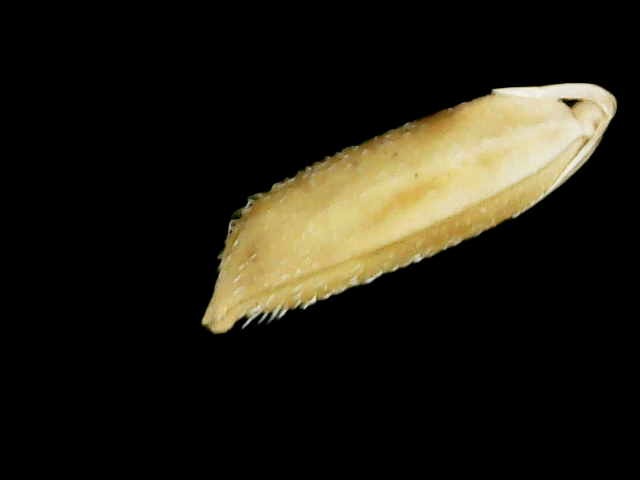
Rice variety: Binadhan11